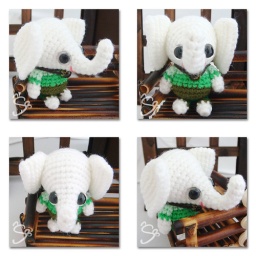
Eldo elephant in green shirt